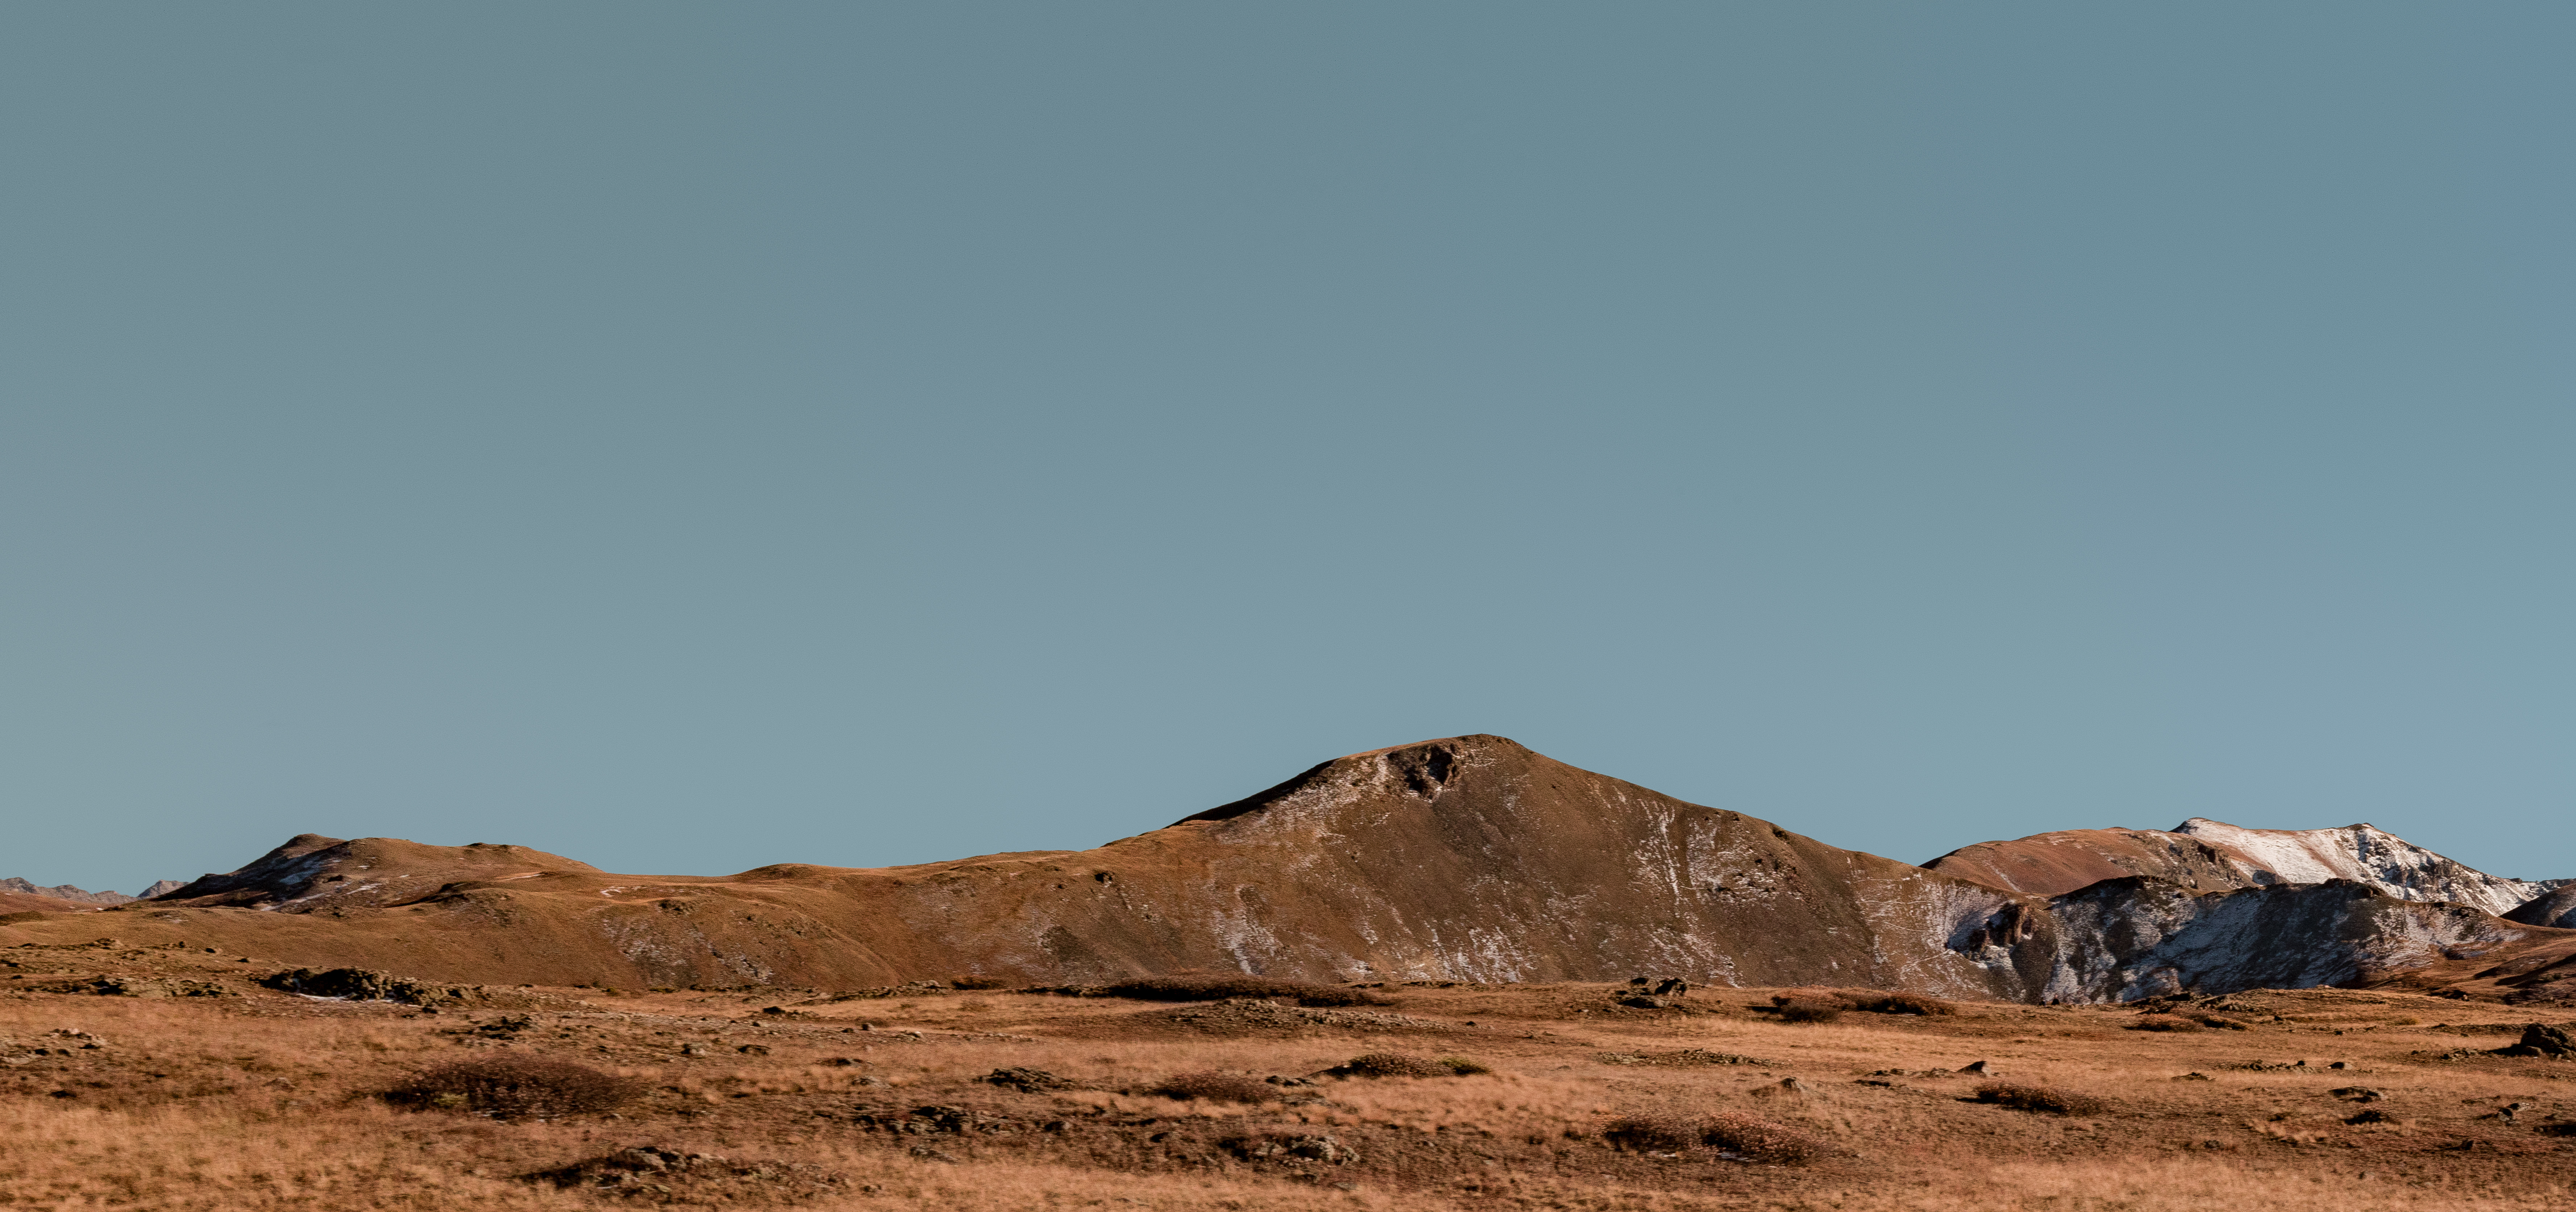
landscape, rock, horizon, wilderness, mountain, sky, hill, desert, valley, soil, terrain, geology, badlands, plateau, wadi, butte, steppe, landform, natural environment, geographical feature, aeolian landform, mountainous landforms